Prince Edward County, Ontario

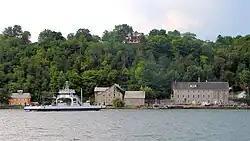
Glenora

Prince Edward County is located in Southern Ontario on a large irregular headland or littoral at the eastern end of Lake Ontario, just west of the head of the St. Lawrence River. This headland (officially named Prince Edward County in 1792) is surrounded on the north and east by the Bay of Quinte. As the Murray Canal now connects the bay to Lake Ontario across the only land connection, the county is technically an island. Murray Canal is crossed by two, 2-lane swing bridges, the western one on County Road 64, and at the eastern end, the County Road 33 bridge. Bay of Quinte is crossed by two, 2-lane bridges of about 850m length – one carrying Provincial Highway 62 near Belleville and the other about 24 km east carrying Provincial Highway 49 near Deseronto.